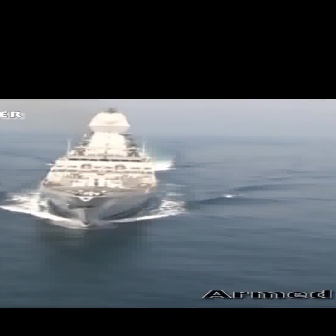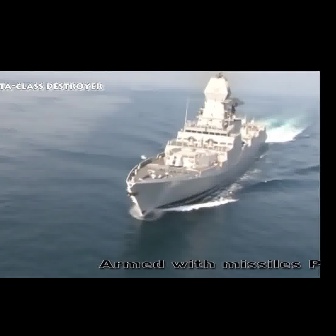
  Please identify the target specified by the bounding box [36,107,155,226] in the first image and locate it in the second image. Return the coordinates in [x_min,y_min,x_max,y_max] format.
Answer: [124,71,266,214]